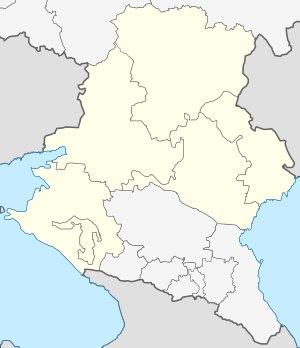
La saison 2007 de Vtoroï Divizion est la seizième édition de la troisième division russe. Elle prend place du 11 avril au 31 octobre 2007.
La saison 1992 de la Vtoraïa Liga est la première édition de la troisième division russe.
La saison 1993 de la Vtoraïa Liga est la deuxième édition de la troisième division russe. Elle prend place du 3 avril au 8 novembre 1993.
La saison 2006 de Vtoroï Divizion est la quinzième édition de la troisième division russe. Elle prend place du 9 avril au 4 novembre 2006.
La saison 1995 de la Vtoraïa Liga est la quatrième édition de la troisième division russe. Elle prend place du 1ᵉʳ avril au 29 octobre 1995.
La saison 2005 de Vtoroï Divizion est la quatorzième édition de la troisième division russe. Elle prend place du 15 avril au 29 octobre 2005.
La saison 1997 de la Vtoraïa Liga est la sixième édition de la troisième division russe. Elle prend place du 5 avril au 1ᵉʳ novembre 1997.
La saison 2020-2021 de PFL est la vingt-neuvième édition de la troisième division russe. C'est la neuvième édition qui se déroule sous forme de championnat d'hiver, suivant le calendrier utilisé dans la majorité des championnats des pays d'Europe de l'Ouest. Elle démarre le 9 août 2020 et se termine le 15 juin 2021.
La saison 1994 de la Vtoraïa Liga est la troisième édition de la troisième division russe.
La saison 2004 de Vtoroï Divizion est la treizième édition de la troisième division russe. Elle prend place du 27 mars au 3 novembre 2004.